Annadale station

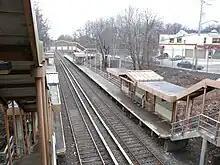
Southbound platform

The north end has a street-level brick stationhouse at Annadale Road, while the south end, next to Belfield Avenue, has an overpass and stairs to each platform. On the northbound side, there is a second set of stairs that leads to an adjacent parking lot near Tenafly Avenue, operated by the MTA as a park and ride facility.